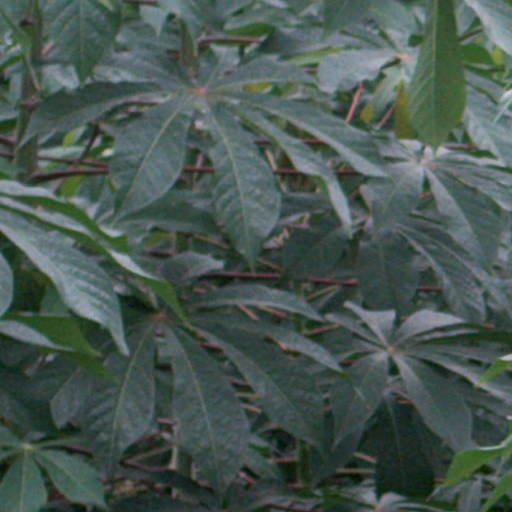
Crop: cassava